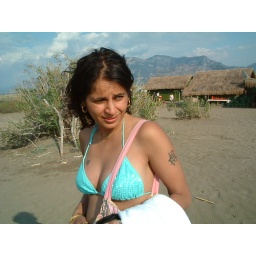
on turtle beach in Turkey